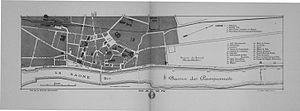
Les championnats d'aviron
Les championnats d'Europe d'aviron 1920, vingt-deuxième édition des championnats d'Europe d'aviron, ont lieu le 15 août 1920 à Mâcon, en France.